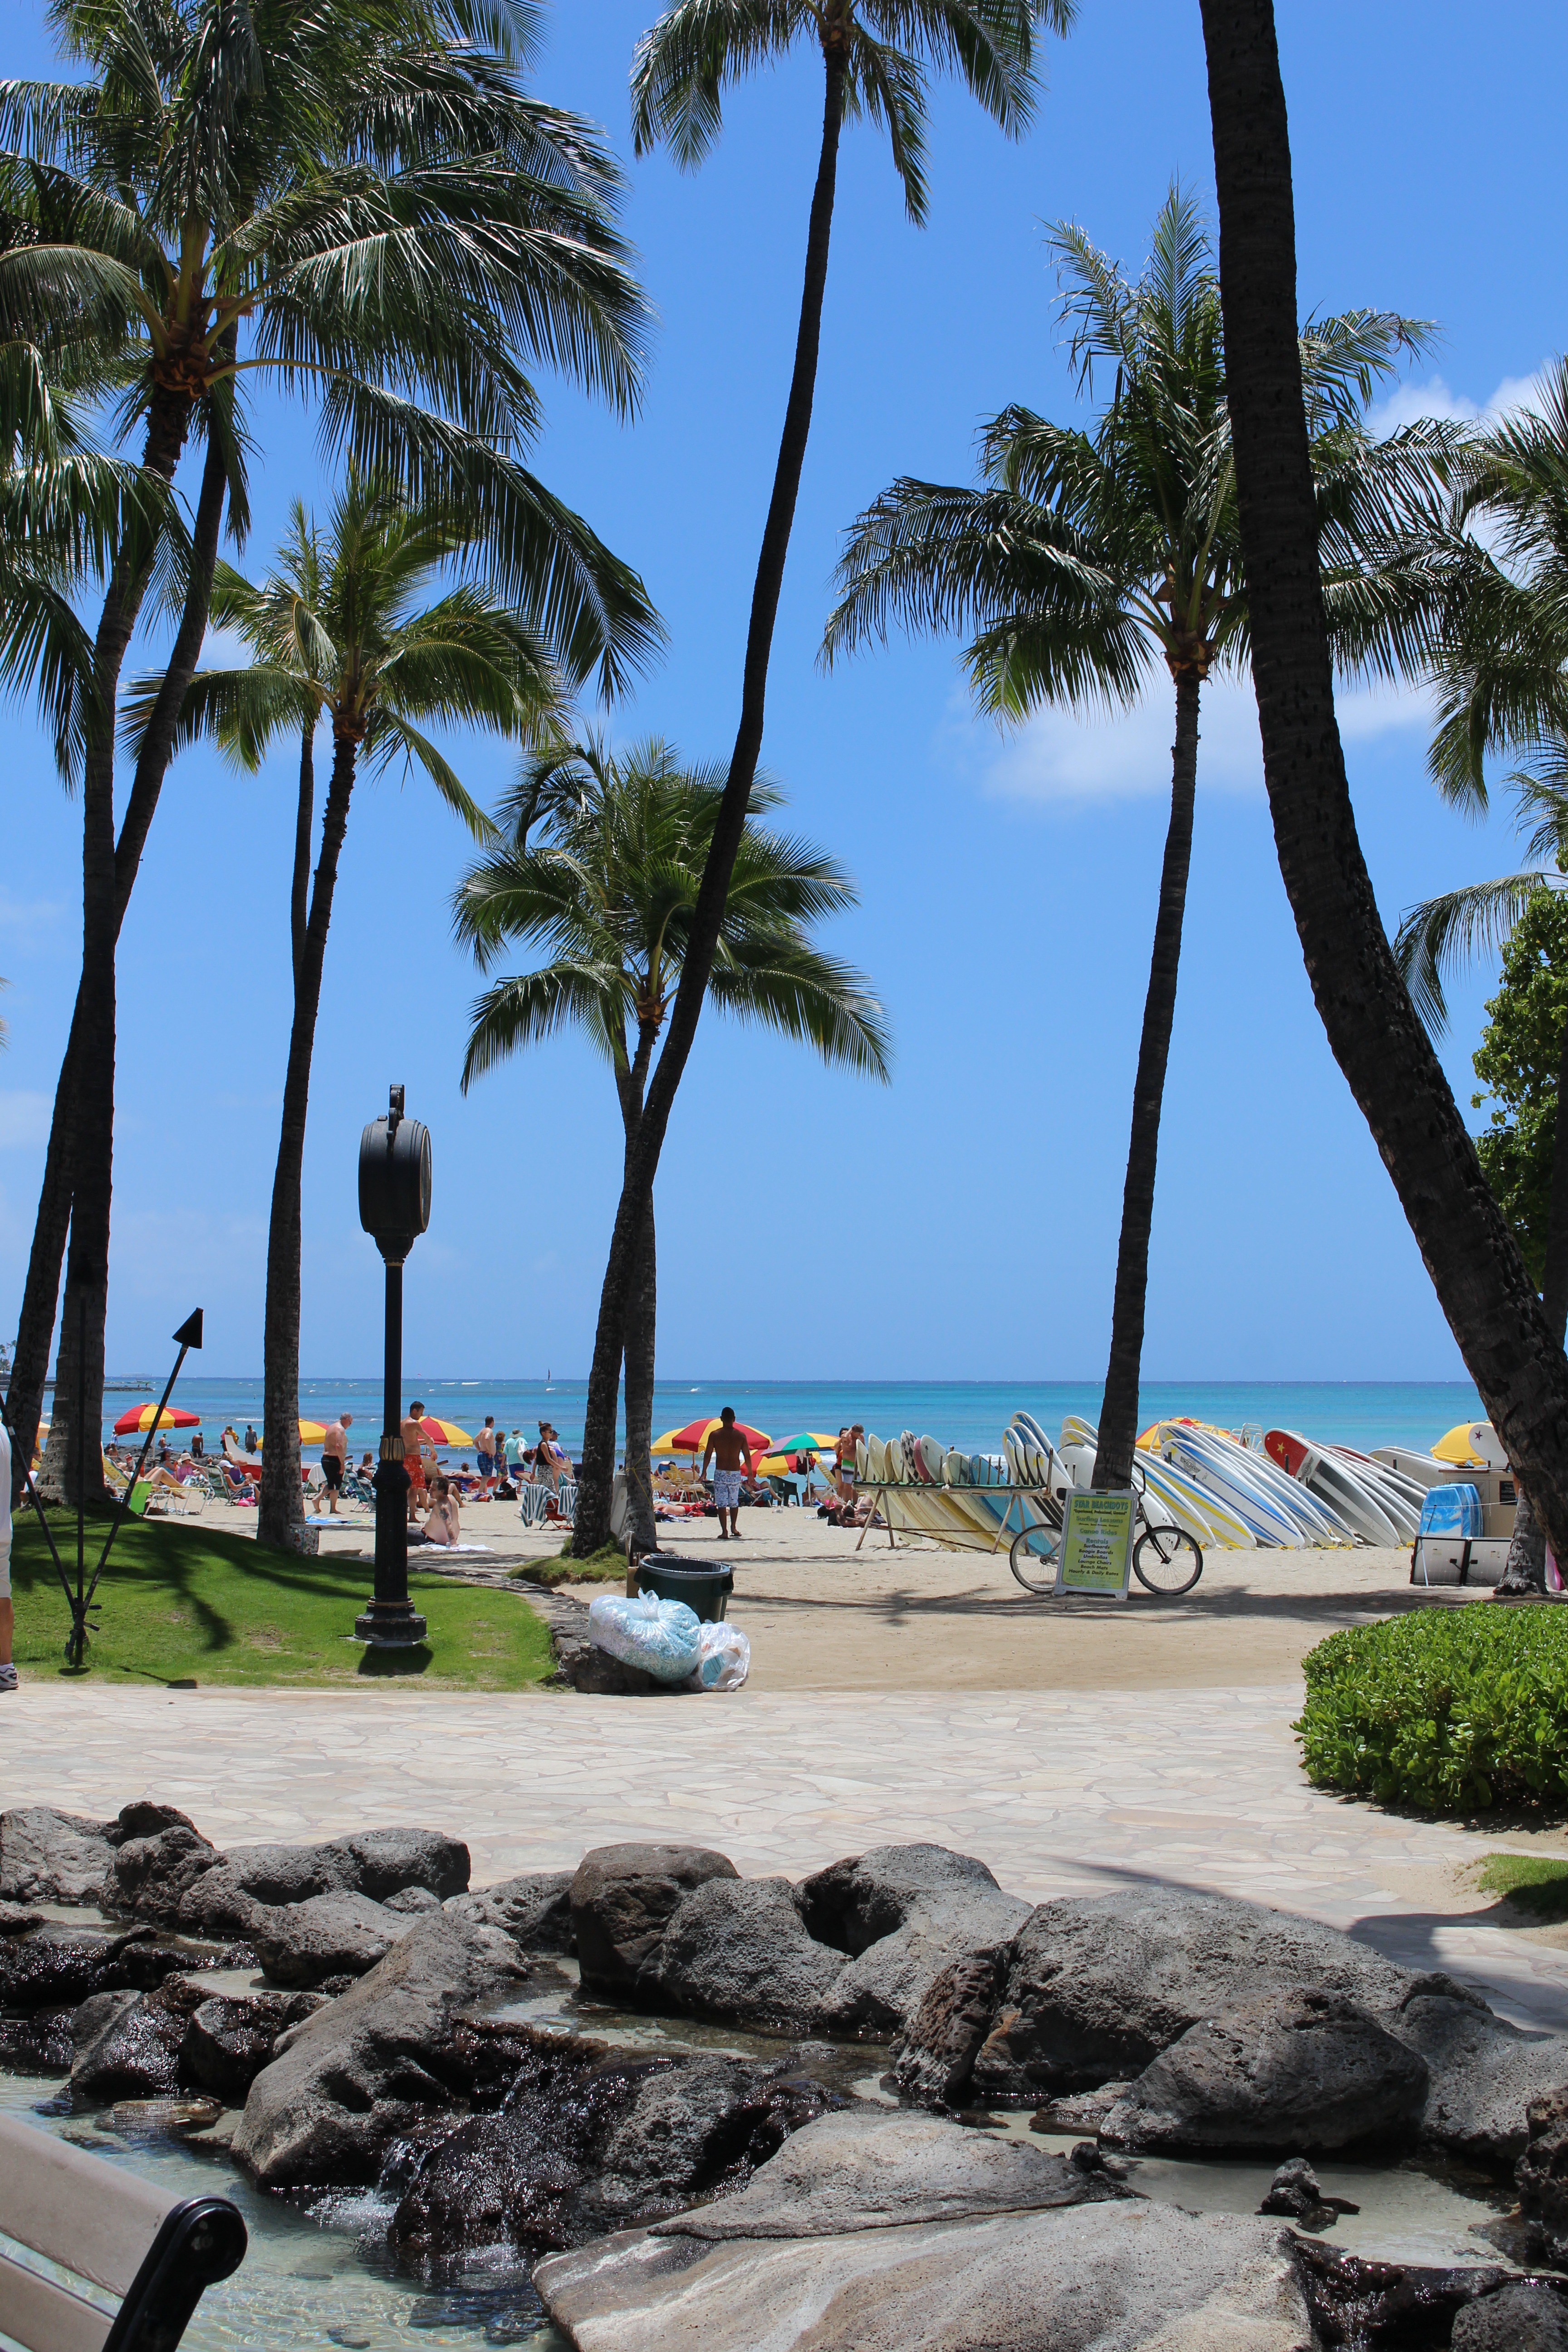
beach, sea, coast, tree, water, nature, outdoor, sand, ocean, sky, shore, wave, coastal, vacation, coastline, seaside, environment, scenic, seascape, holiday, bay, island, hawaii, body of water, marine, caribbean, honolulu, tropics, waikiki beach, arecales, palm family